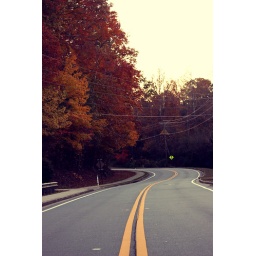
Can't cross over the yellow line.